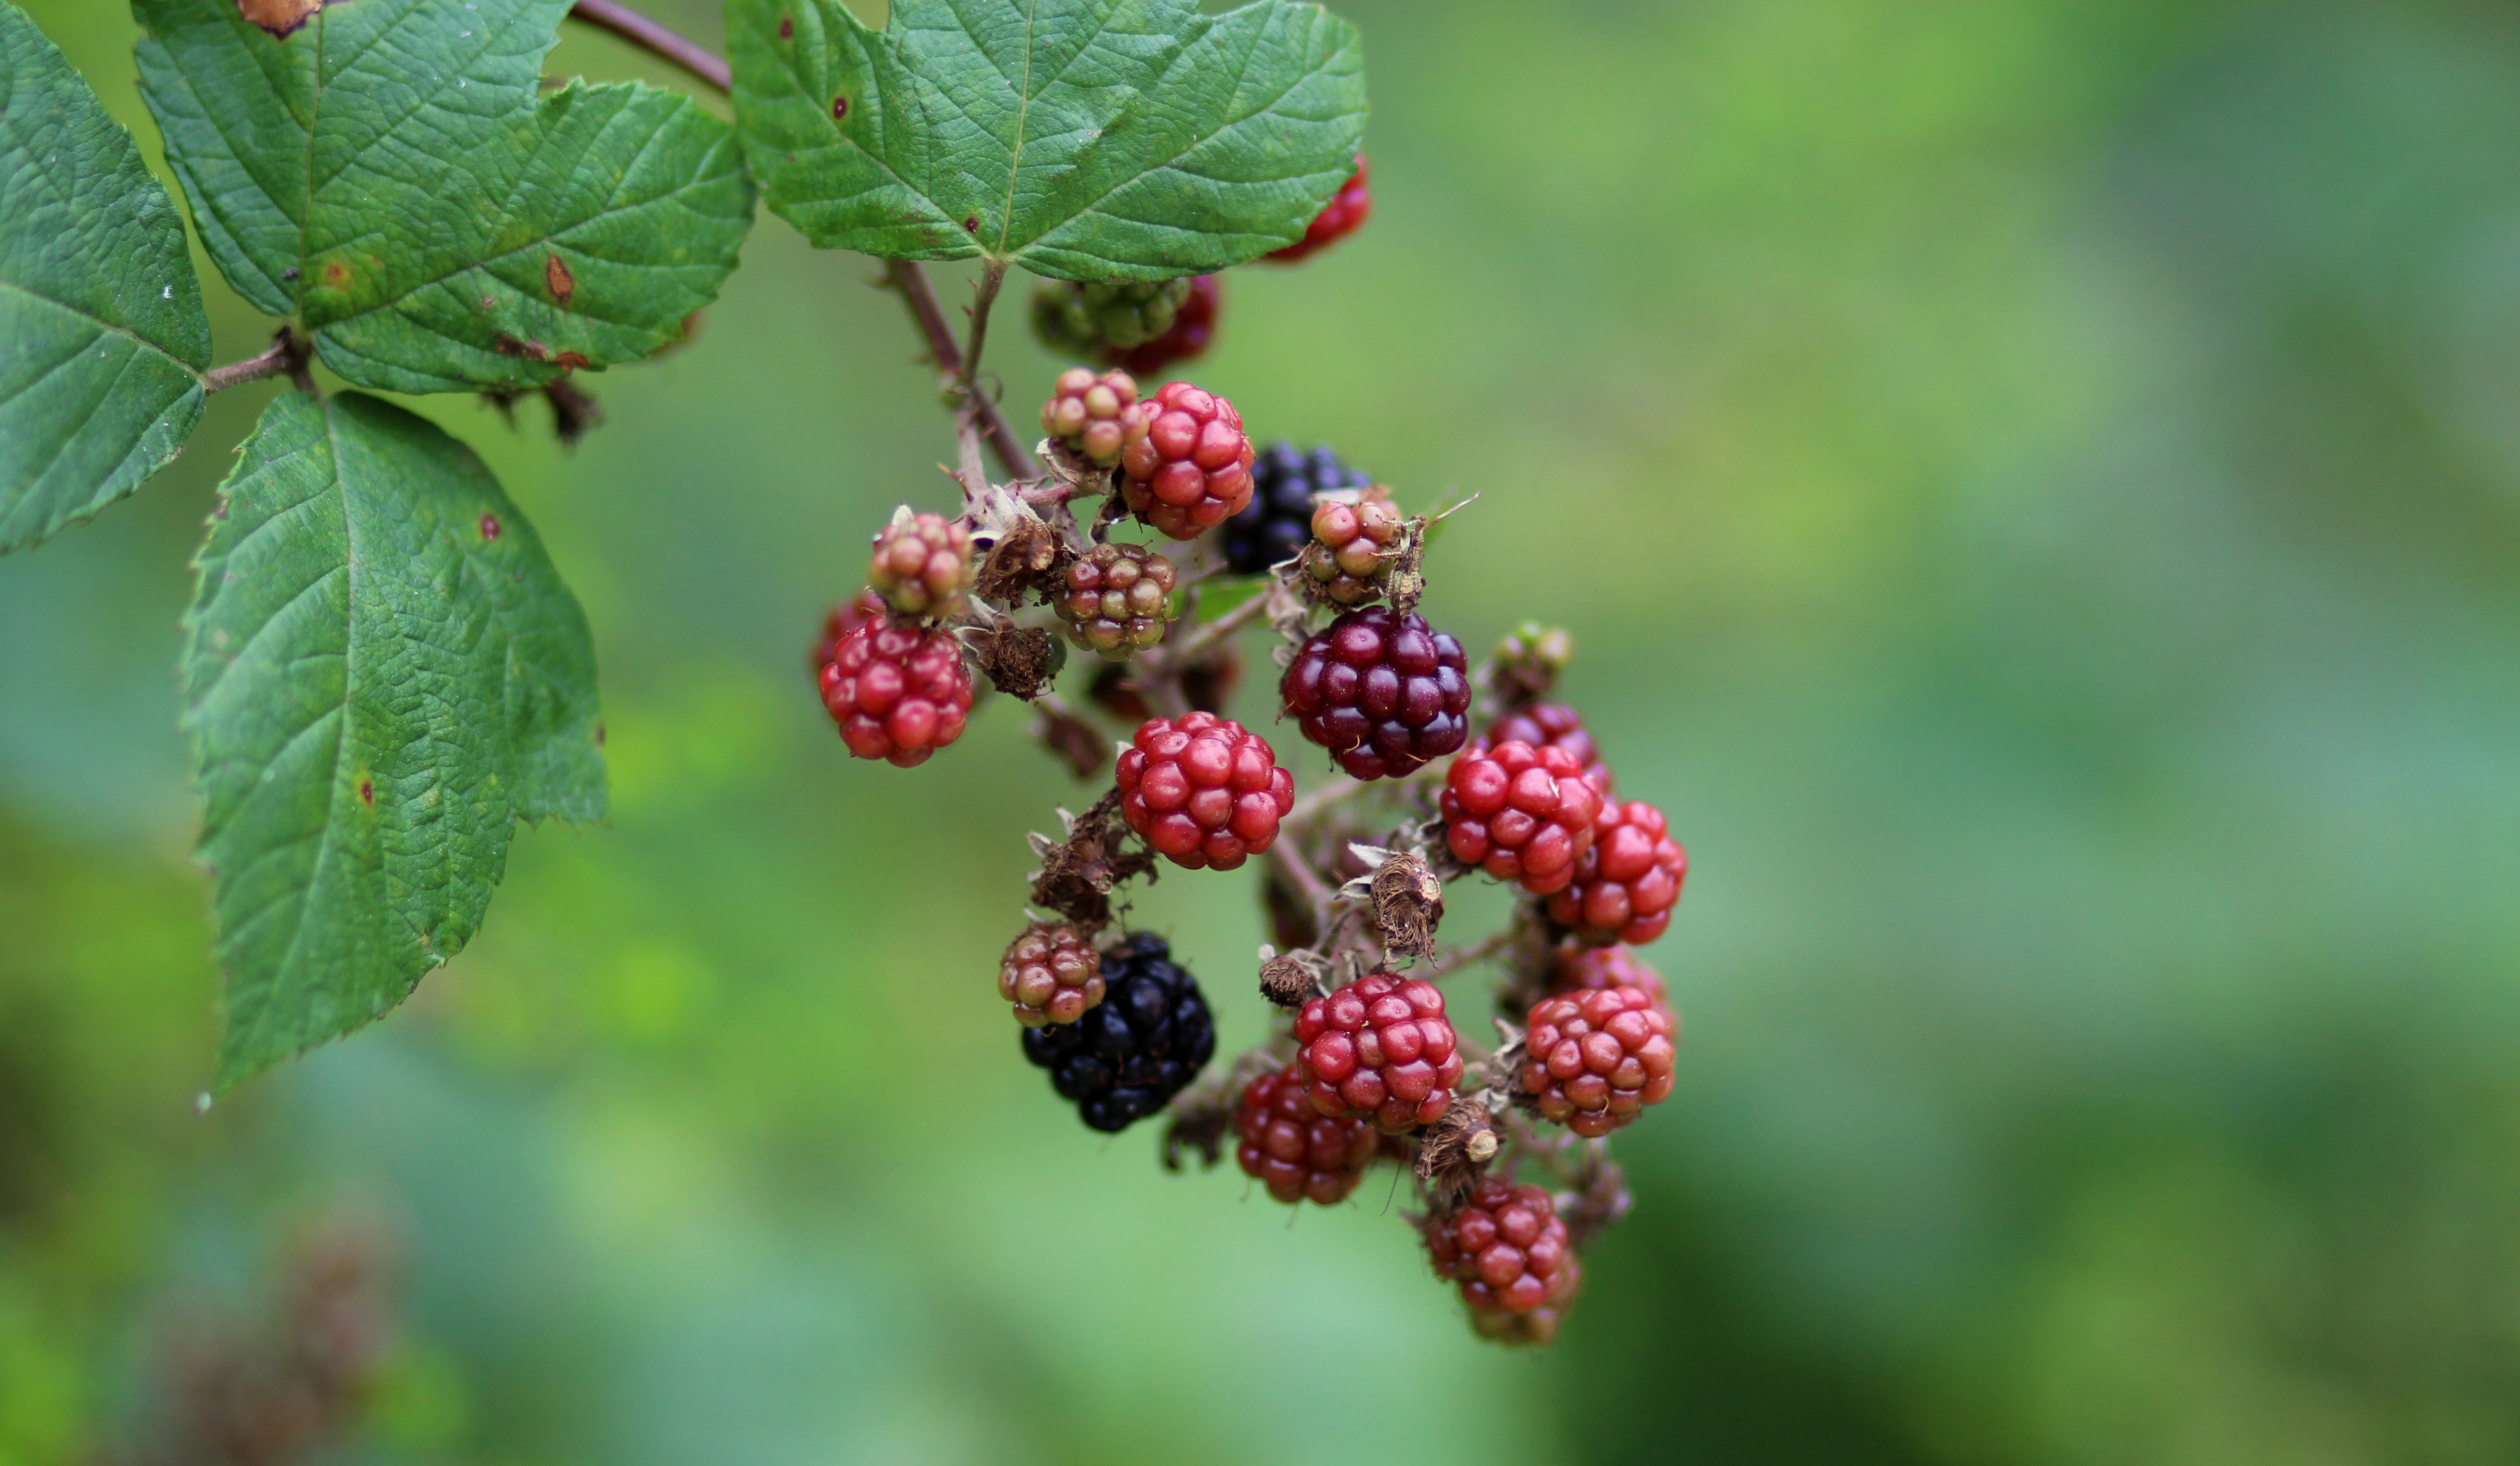
forest, branch, plant, fruit, berry, flower, wild, food, produce, flora, blackberry, shrub, bramble, macro photography, mulberry, flowering plant, currant, mura, land plant, dewberry, wine raspberry, red mulberry